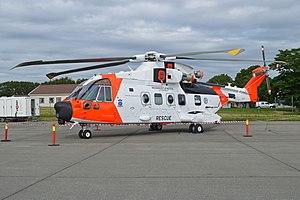
L'EH101 est un hélicoptère de transport produit par le constructeur italien AgustaWestland